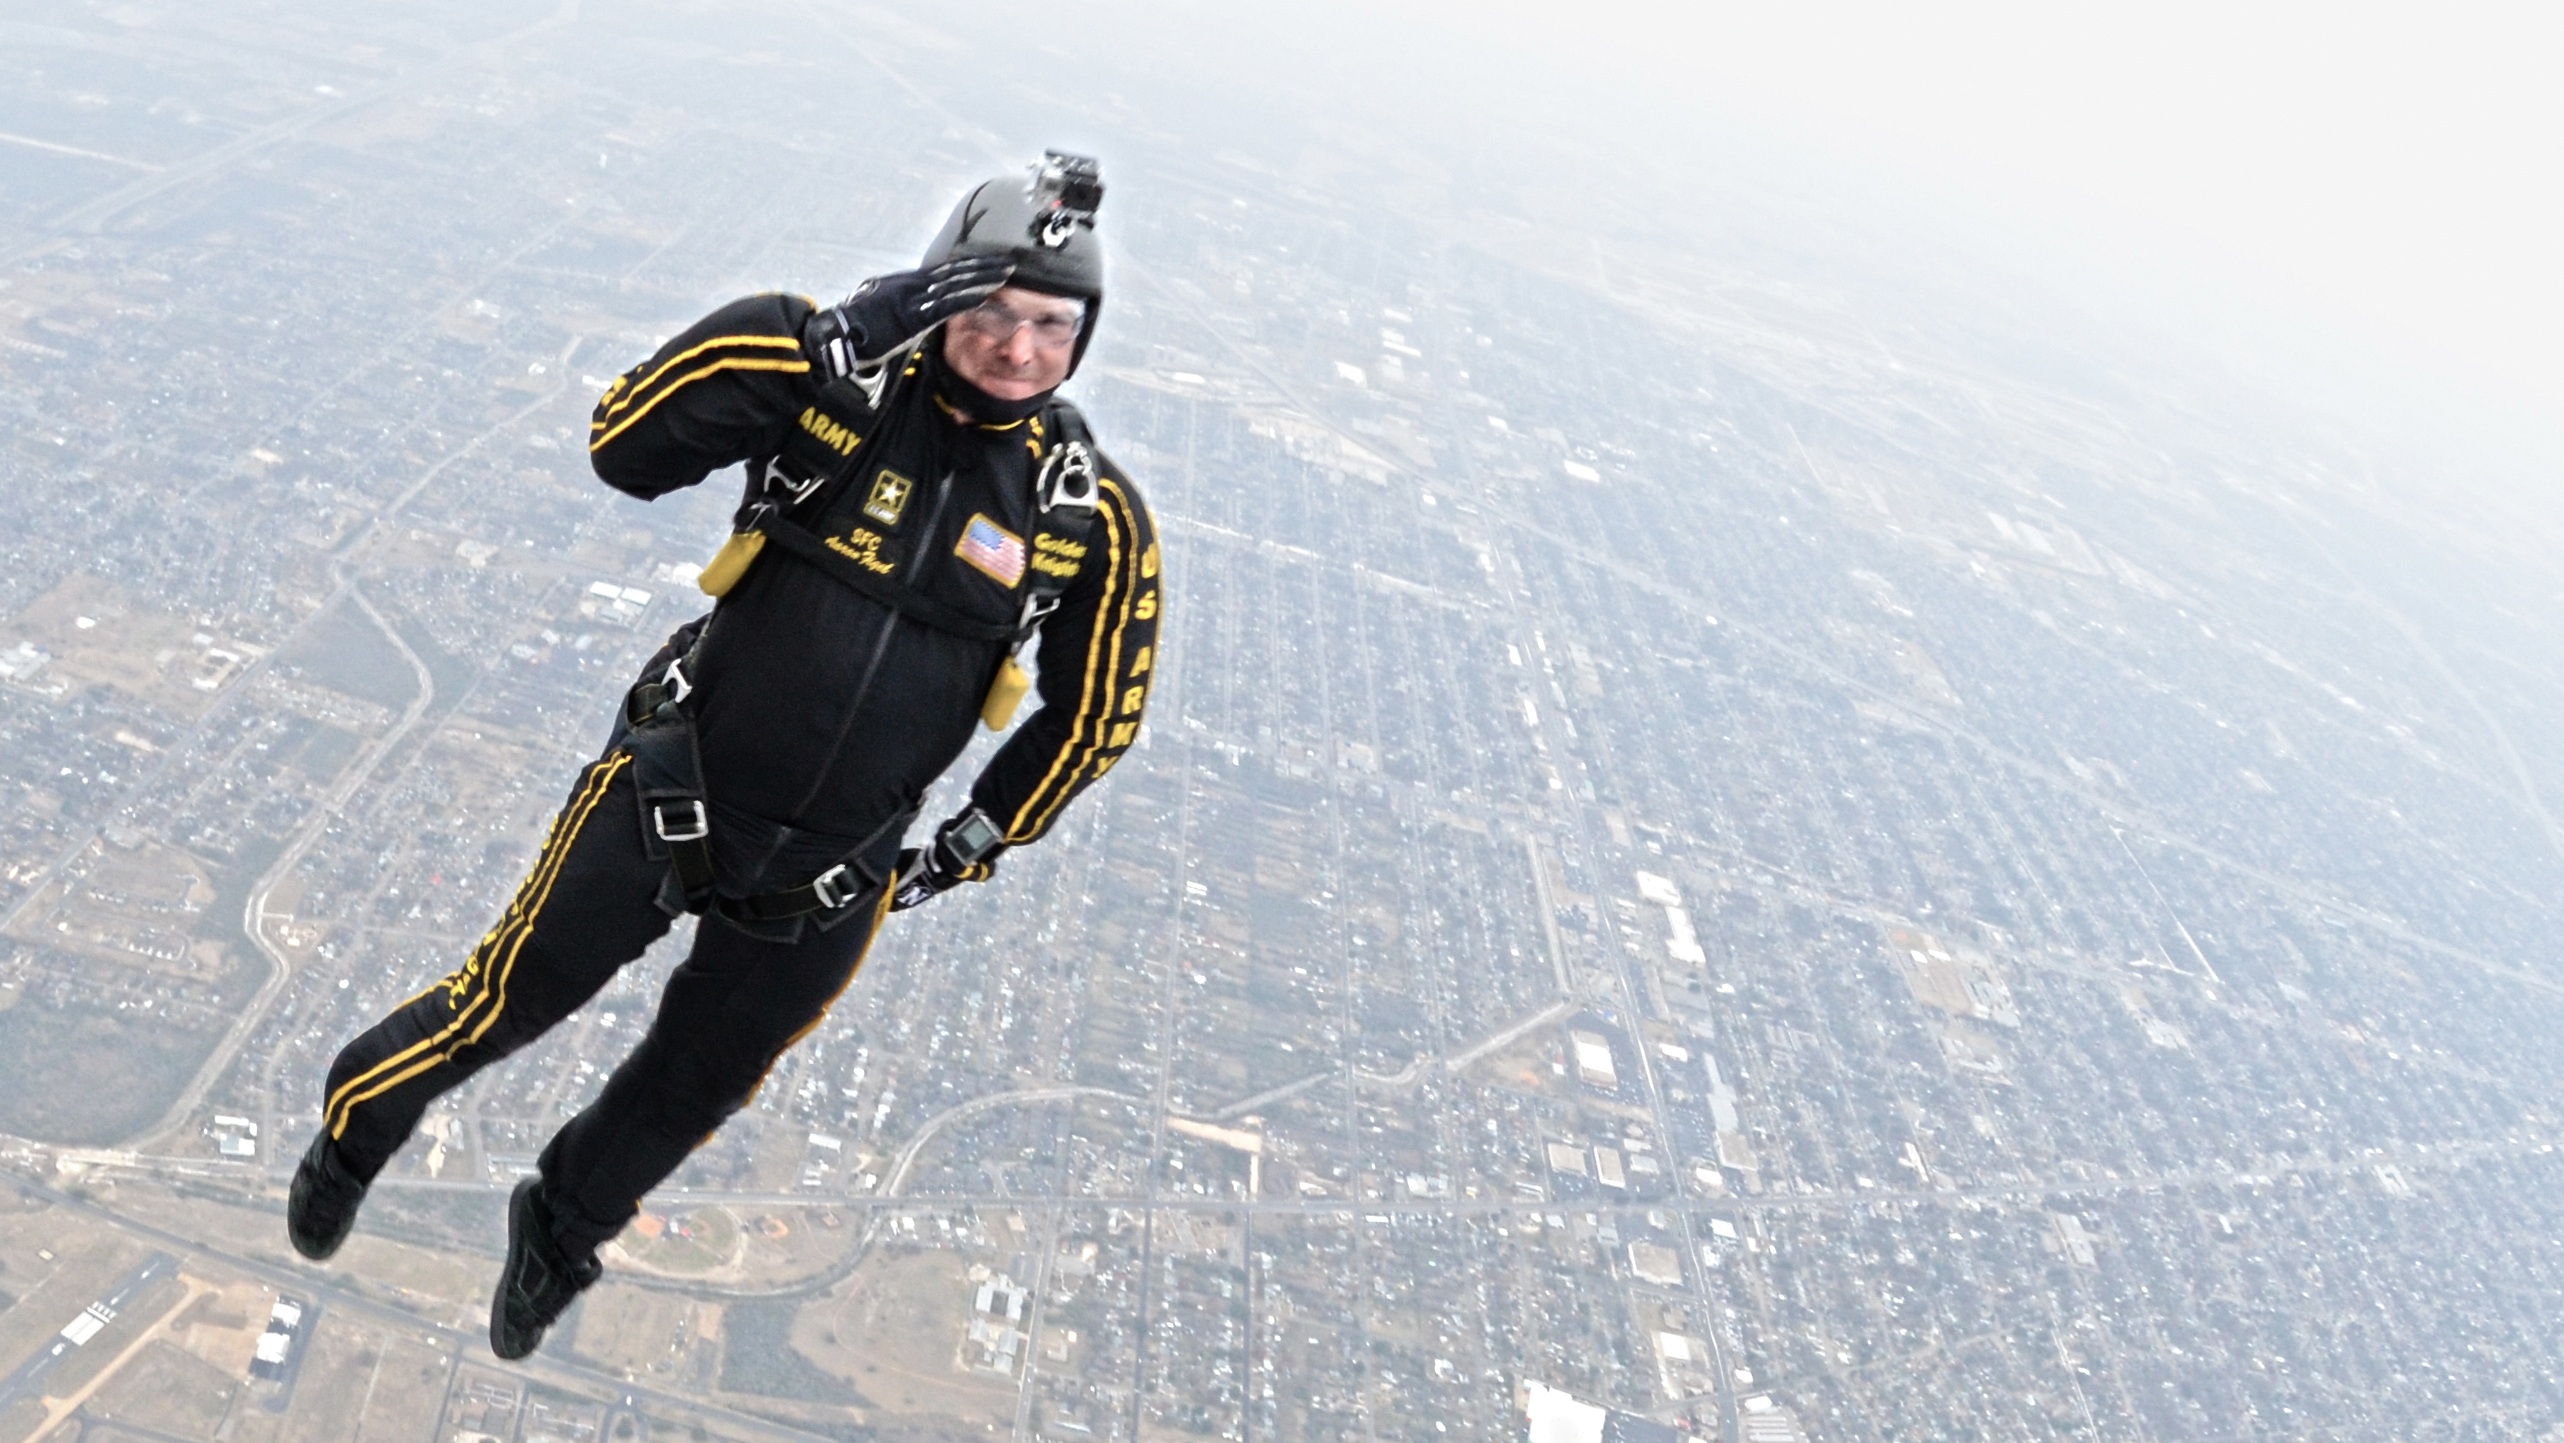
people, sky, jump, airplane, military, jumping, army, high, flight, training, snowboard, extreme sport, parachute, falling, mountaineering, skydiving, winter sport, team, sports, downhill, freeride, salute, stunts, parachuting, free fall, ski mountaineering, golden knights